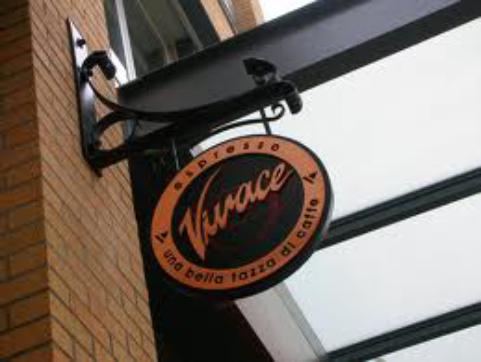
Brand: Espresso Vivace
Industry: Food